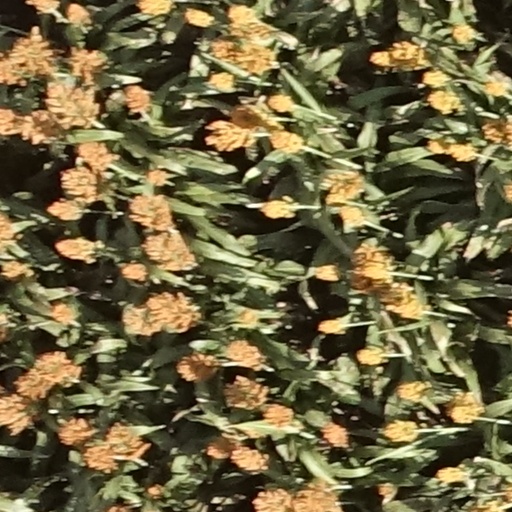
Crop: sorghum